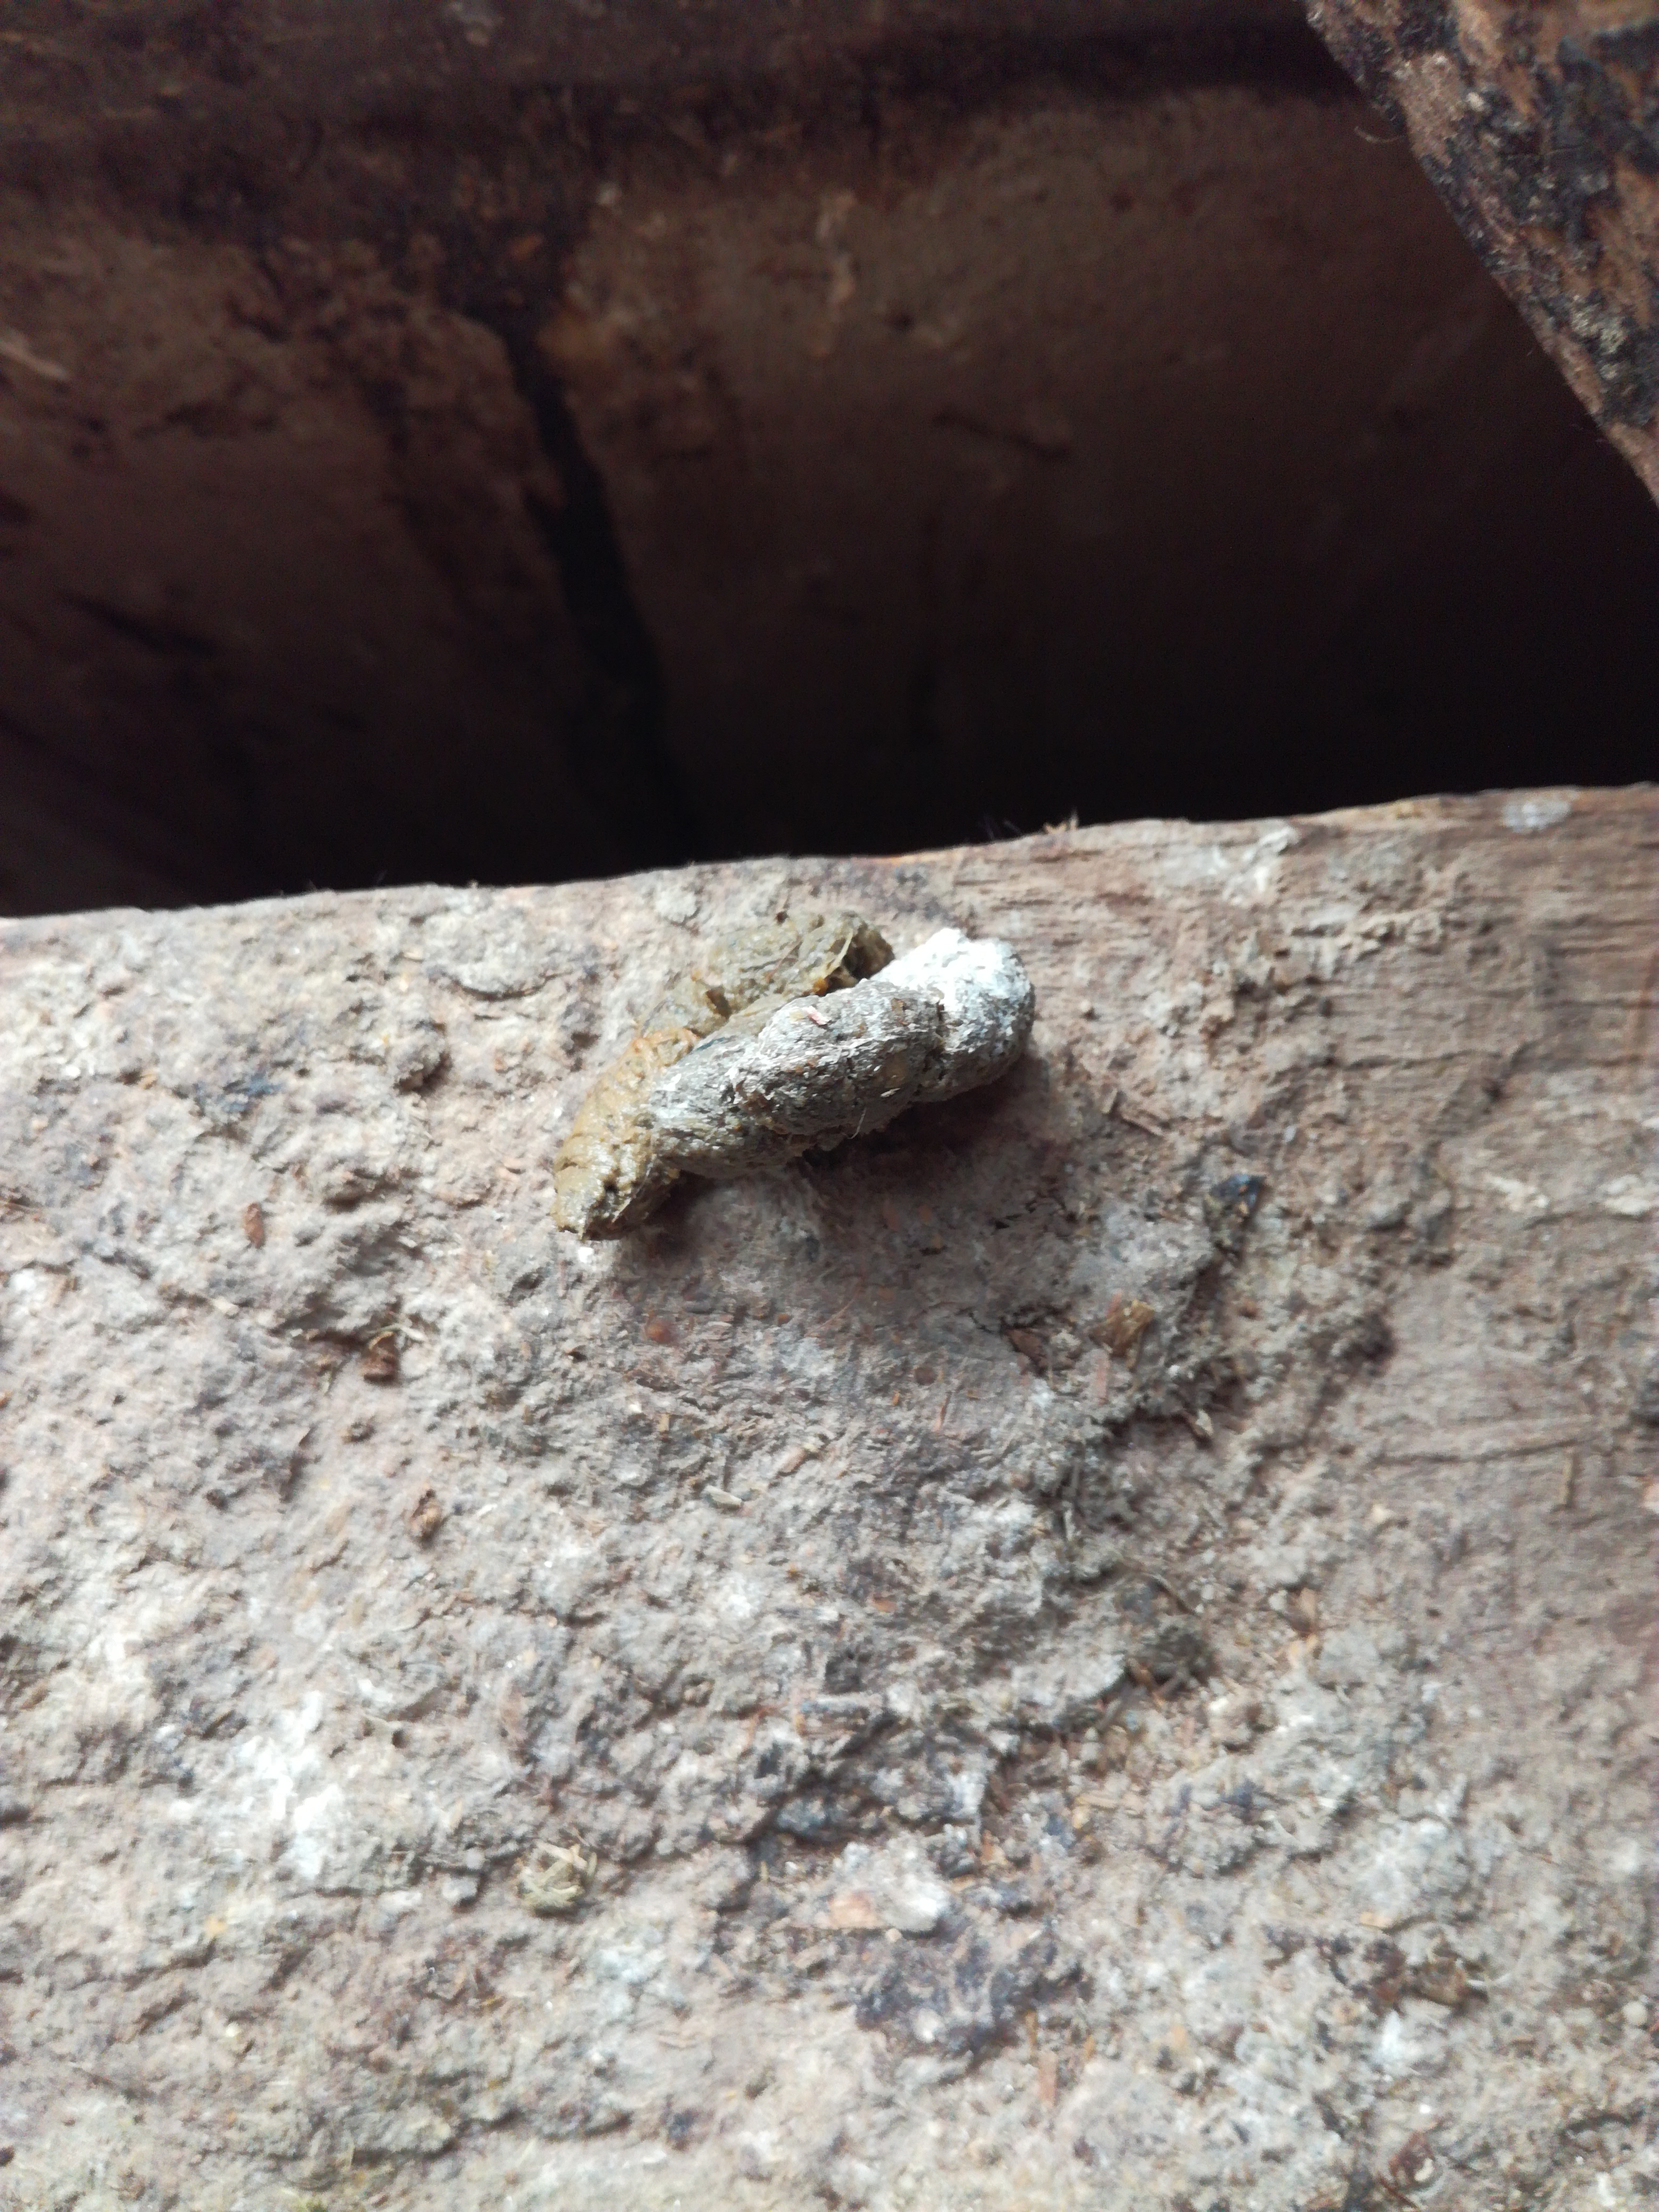
PCR-confirmed diagnosis: Healthy